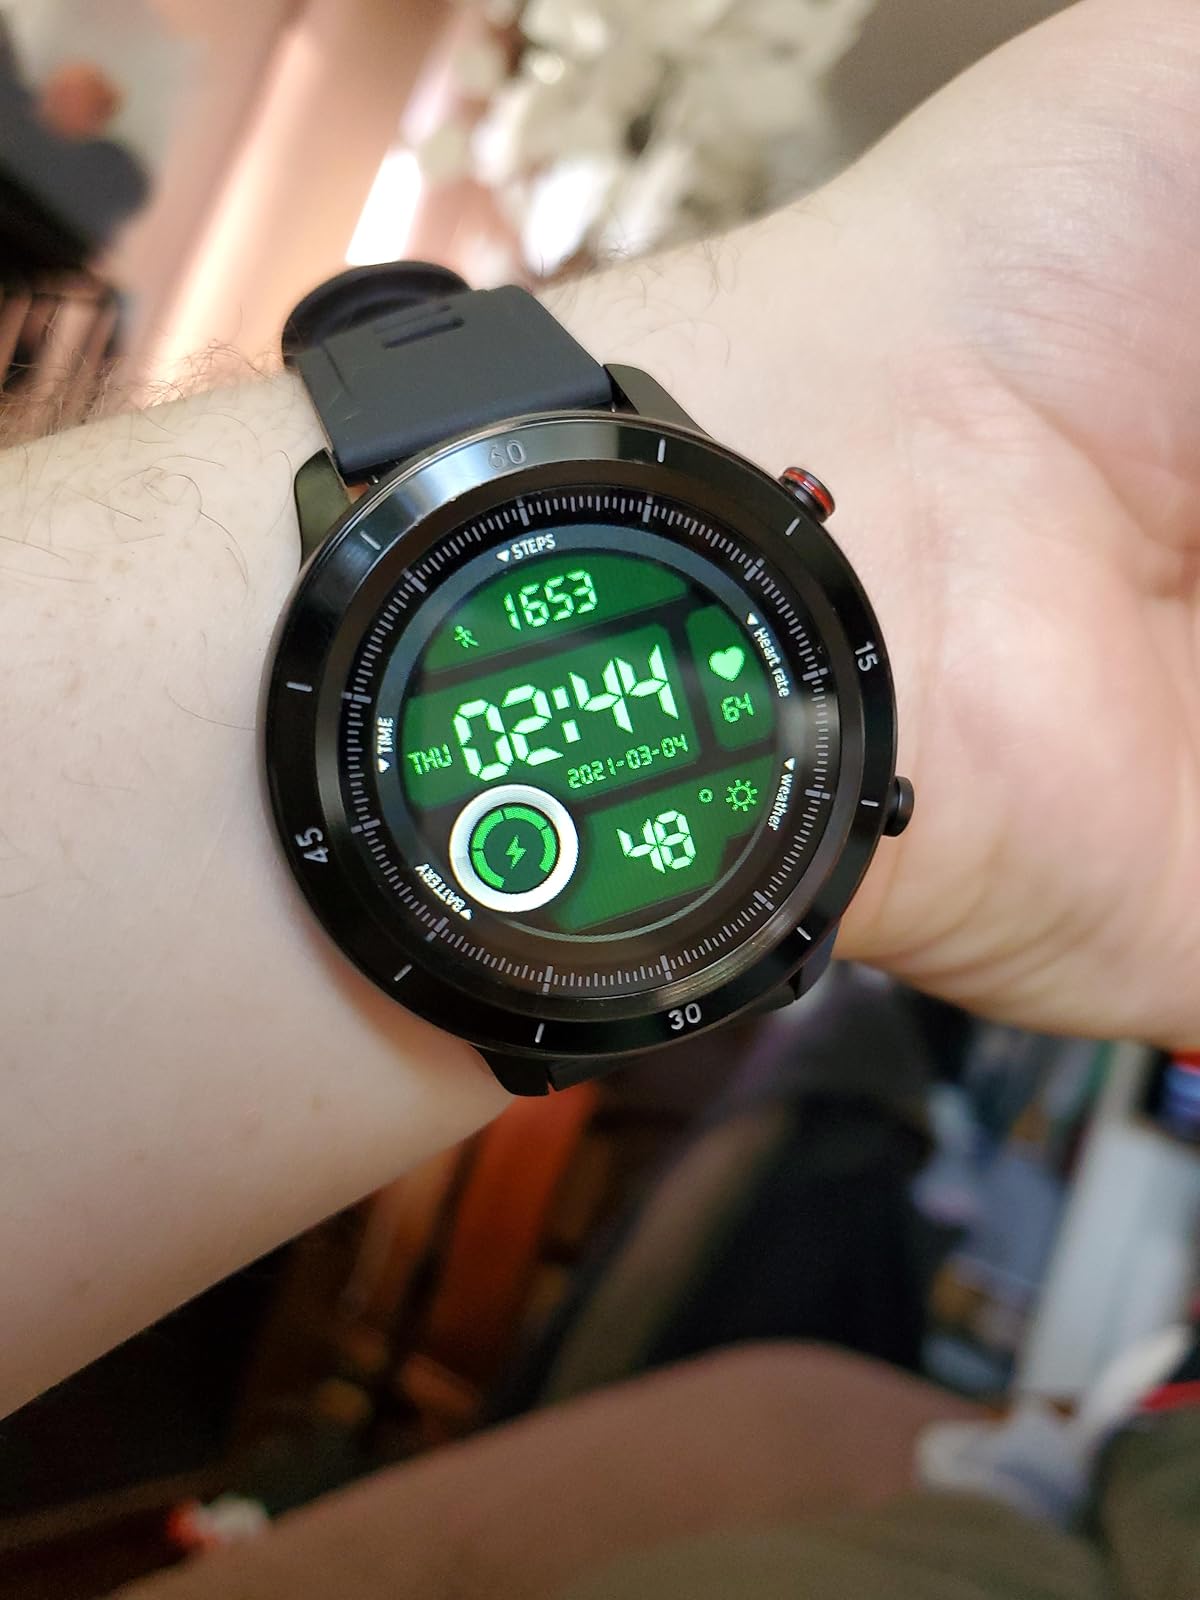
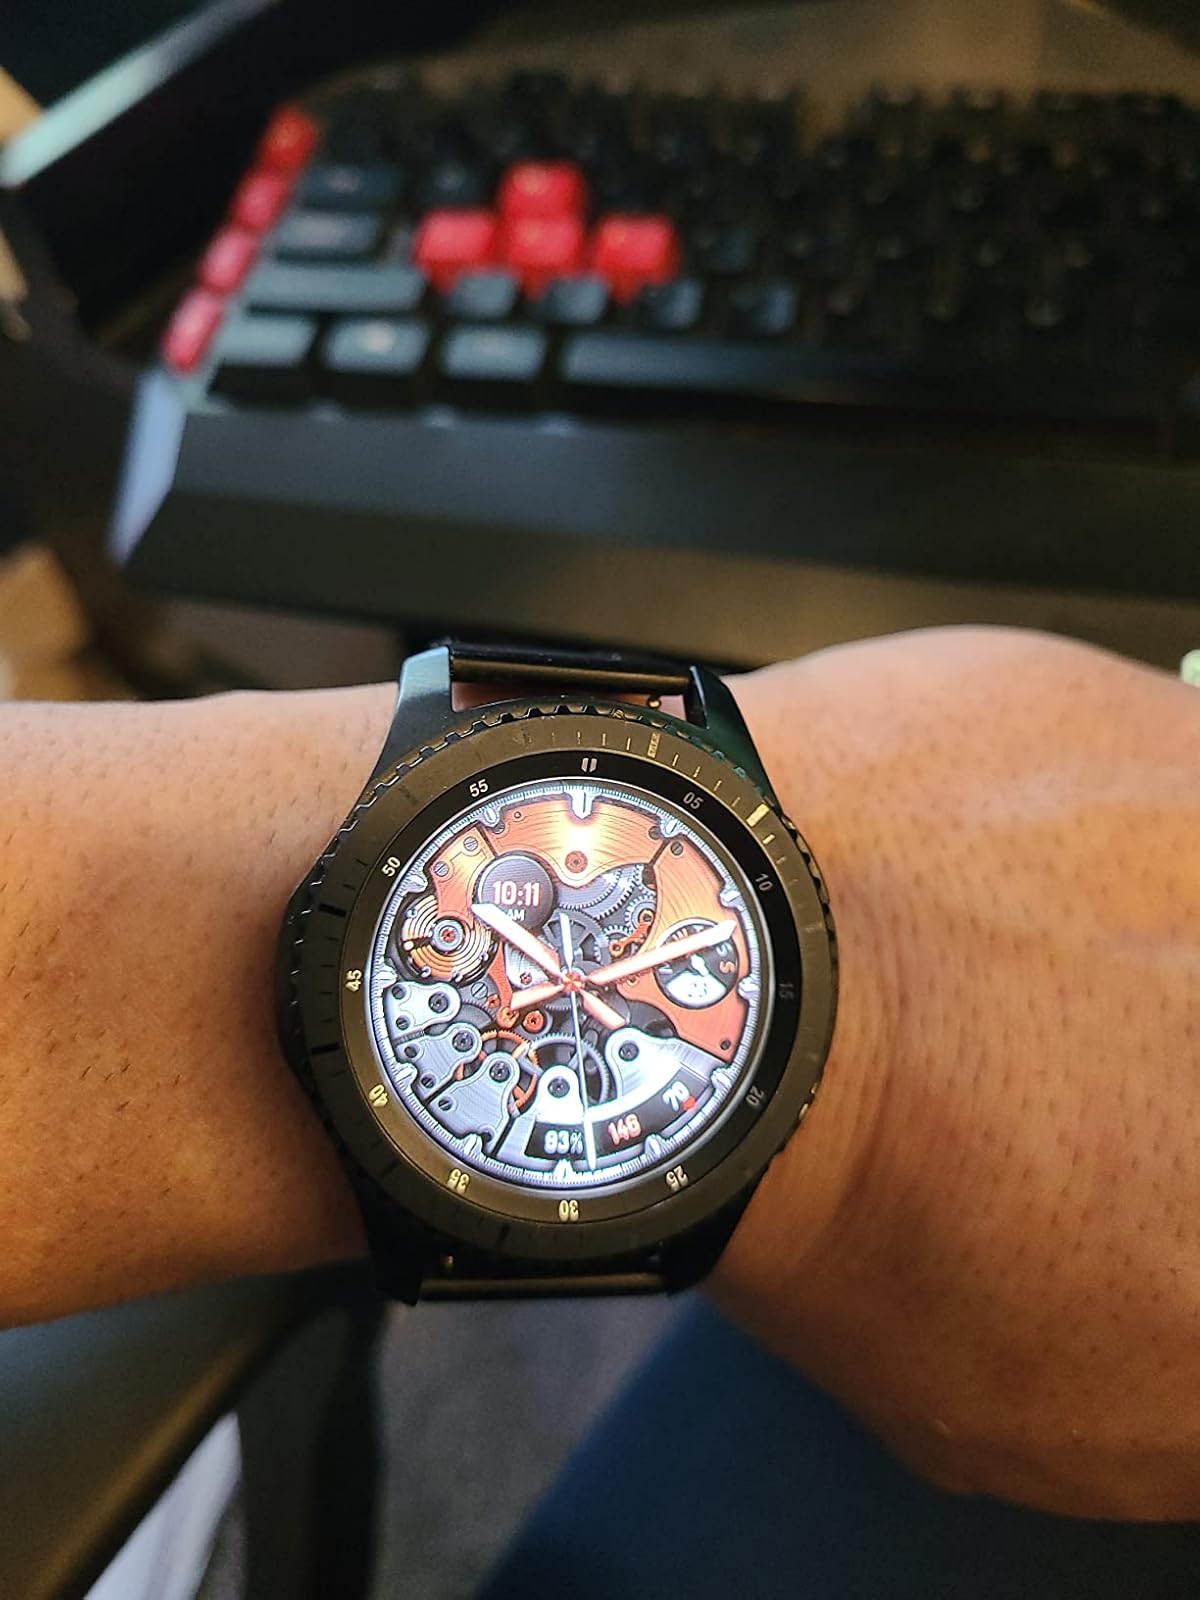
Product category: smartwatch
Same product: no